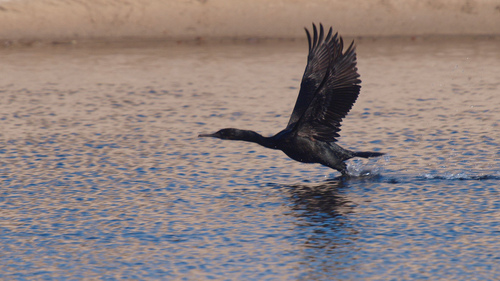
a dark colored bird with a long neck and long bill.
the bird has a brown striped belly and wings with a black head.
a large black flying bird with long wing feathers, a black nape, and a sharp bill.
this is a large brown bird with large flat bill and large brown wings.
this is a black bird with large wings and a long neck.
this bird has wings that are brown and has a large yellow bill
this particular bird has a belly that is brown and blackthe bird has a very long pointed bill and long black neck and belly with black and brown wings.
this bird has wings that are black and has a long billa big bird that is black throughout it's whole body.
Species: Pelagic Cormorant